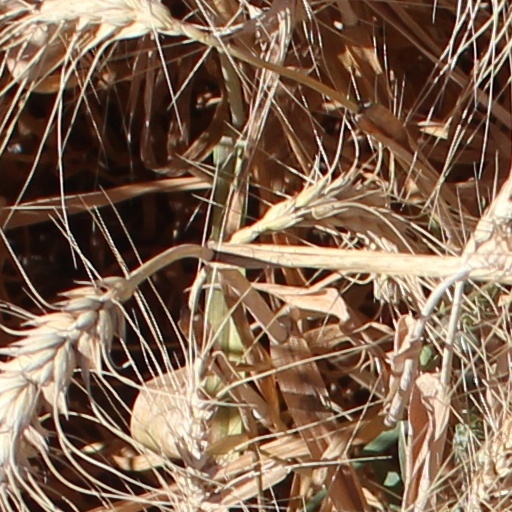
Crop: wheat